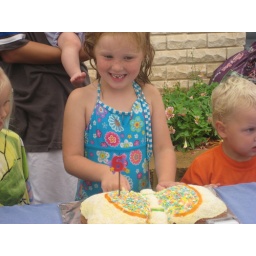
Emily cutting her butterfly cake made by her mum Therese on her 6th birthday.